Ashley Bickerton

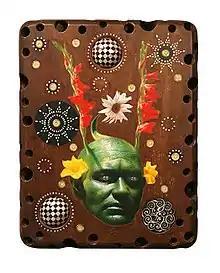
"Green Head with Inlay 1", 2007

Bickerton continued to develop work within his established themes and iconography of tropical surrealism, green-headed characters, and assemblages. His work in 2006 and 2007 took the form of large-format digital prints and paintings with thick wooden frame constructions with various inlays. These elements can be seen in "Made's Warung" 2006 and "Green Head with Inlay 1" (2007).